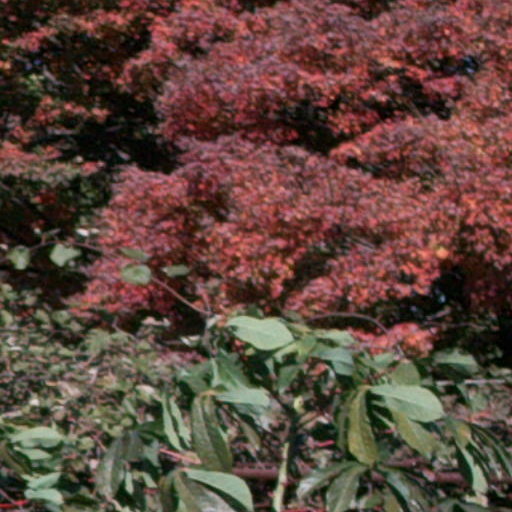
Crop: cassava